Becky Jane

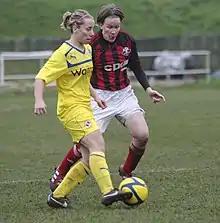
Jane (left) playing for Reading against Lewes in 2013

Jane played for Reading in the second-division FA WSL 2 during the 2015 FA WSL season. She played in the left-back position and scored two goals in 23 appearances. Jane helped the team win the league and signed a professional contract with the team ahead of the 2016 season in the FAWSL 1.